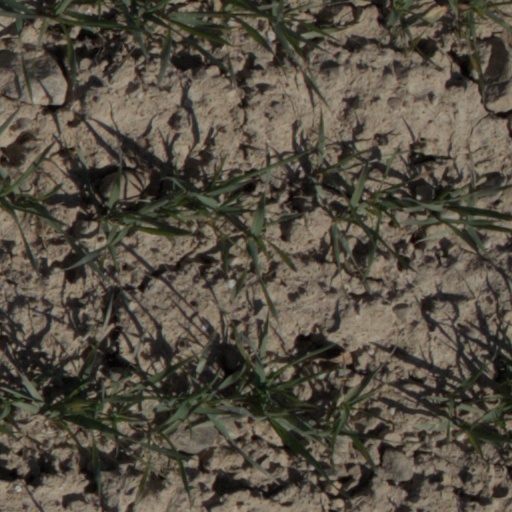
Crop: wheat